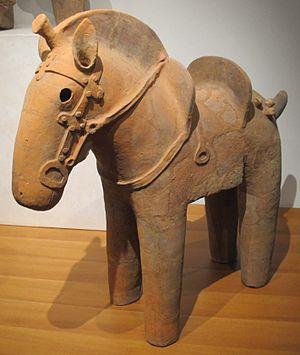
Haniwa
La période Kofun, ère de Kofun, ou plus exactement période des kofun est une ère de l'histoire du Japon qui va d'environ 250 à 538 de l'ère commune. Elle suit la période Yayoi et précède la période Asuka. Elle se situe à la fin de la Proto-histoire du Japon et relève de l'âge du fer qui commence à la période Yayoi, au Japon. La période Kofun et la période Asuka qui la suit sont parfois désignées collectivement comme la période Yamato.